Marnate's Bunker

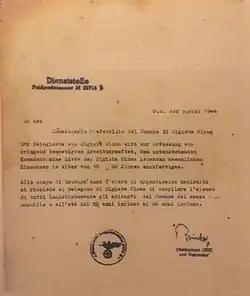
File sent to Olgiate Olona's city hall from the firm who had the duty to build Marnate's bunker

Captain Voettler found a solution with the German command of Olgiate Olona, located a few meters from Prospiano railway station from which the material could be easily sent, either to Milan or directly to Mendrisio. Wolff approved the request and ordered the construction of a bunker close to the German command of Olgiate Olona to protect the material. The construction was assigned to General Hans Leyers, responsible of the RuK, located in Como, at the specific request of Captain Joseph Voettler. For the construction of the bunker, General Hans Leyers asked for the collaboration of the German military specialized in defence building, at the time engaged close to the Brenner Pass area. A workforce was recruited and after two months of work, digging under Marnate and removing about 600 m³ of material, the bunker was ready to receive the first shipments of gold.